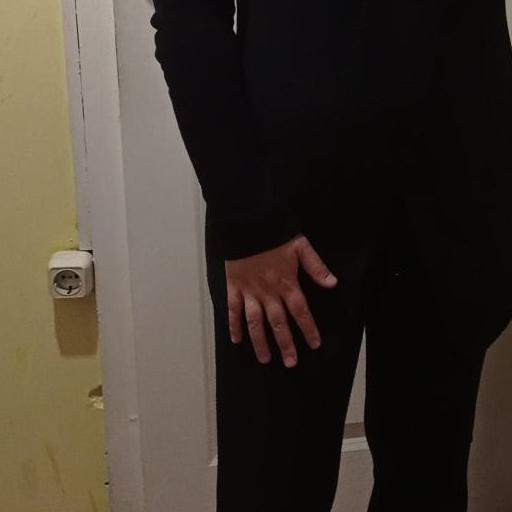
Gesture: no_gesture